Alexander Radulov

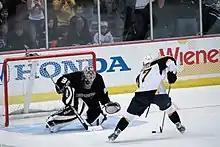
Radulov attempts to score during a shootout in March 2007

On 21 October 2006, Radulov made his NHL debut with the Predators against the Vancouver Canucks, logging seven minutes and one minor penalty. He scored his first career NHL goal on his first career shot against the San Jose Sharks on 26 October. Following another reassignment to Milwaukee, Radulov remained on the Nashville roster for the rest of the 2006–07 season after he was recalled on 21 November 2006.